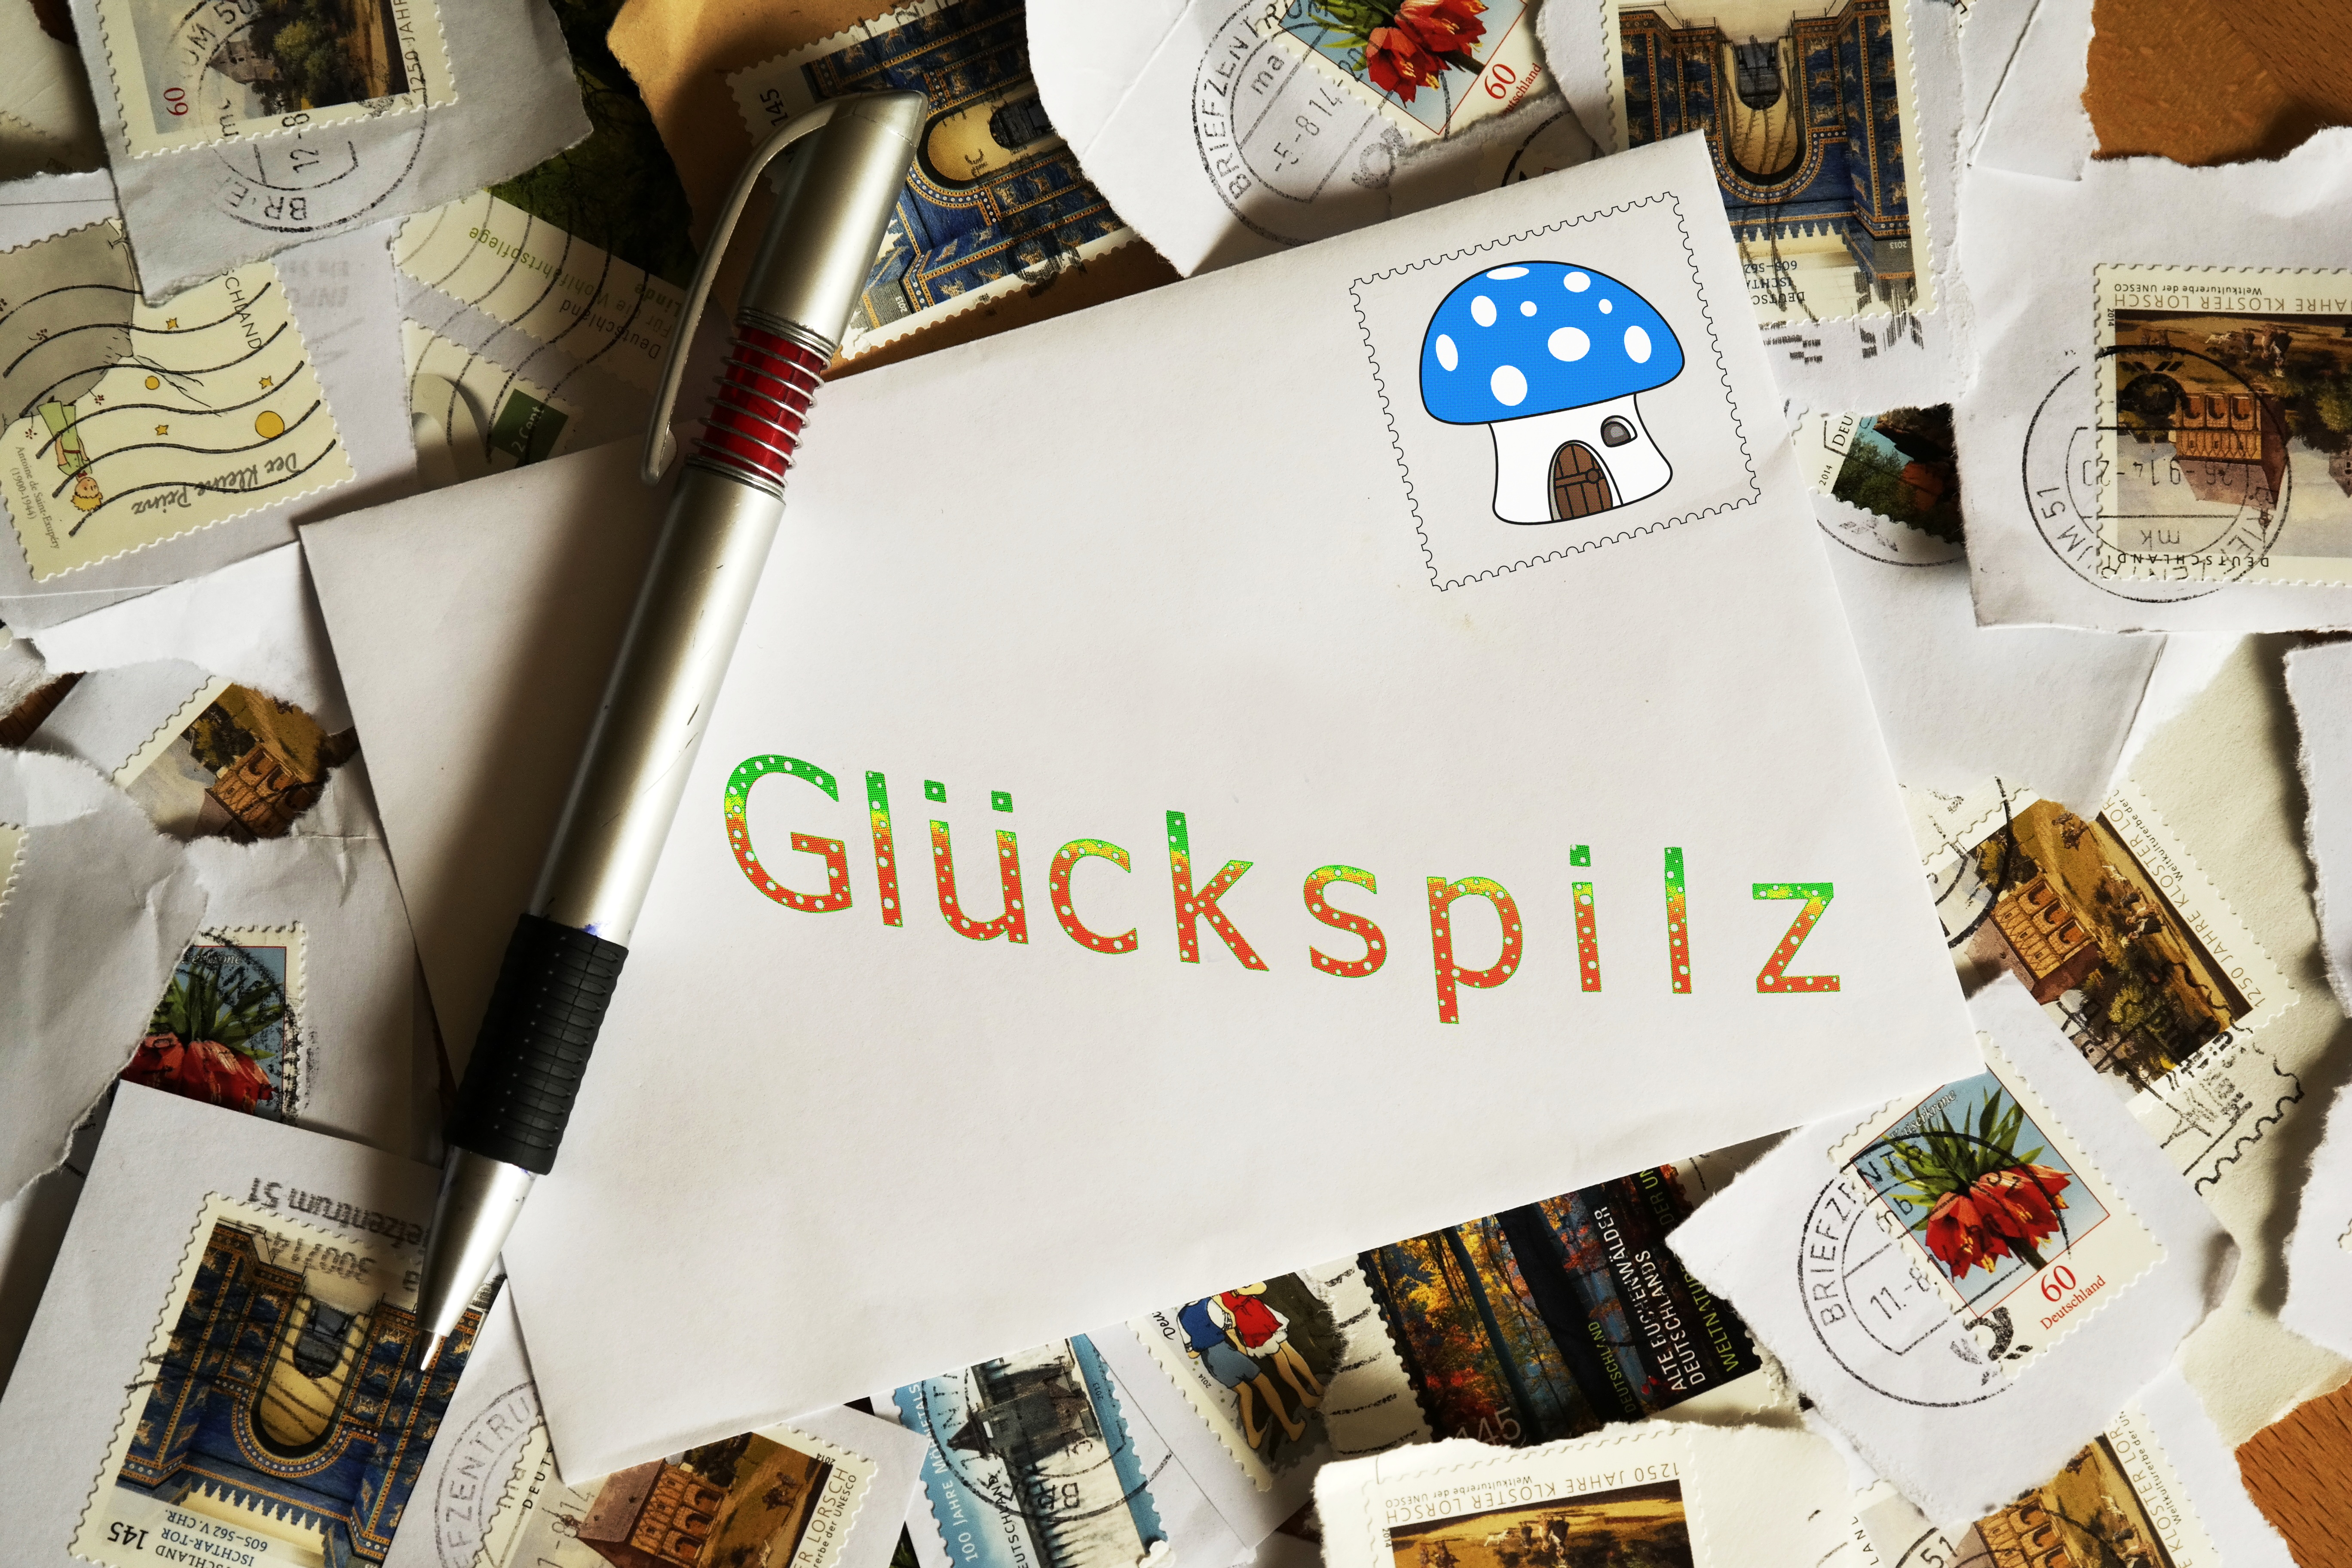
post, pen, stamp, friendship, envelope, brand, art, design, message, collage, letters, contact, lucky guy, porto, leave, penpal, send, pen pal, postage stamps